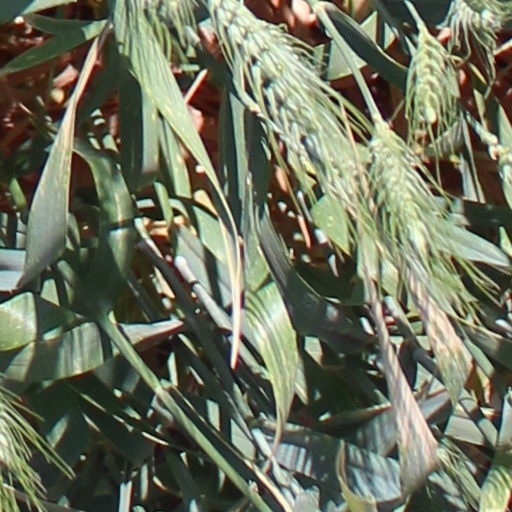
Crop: wheat